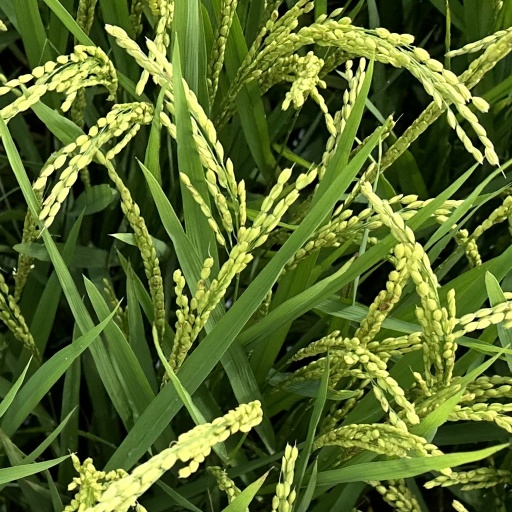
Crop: rice